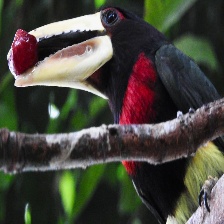
Species: IVORY BILLED ARACARI
Scientific name: PTEROGLOSSUS AZARA
ImageNet parent category: toucan